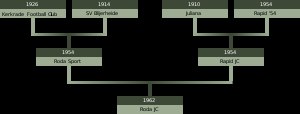
Roda JC / Tilblivelse
Tilblivelsen af Roda JC.
Roda Juliana Combinatie er en hollandsk fodboldklub fra Kerkrade. Klubben spiller i den bedste række, Æresdivisionen. Roda JC blev stiftet den 27. juni 1962, og spiller sine hjemmekampe på Parkstad Limburg Stadion.